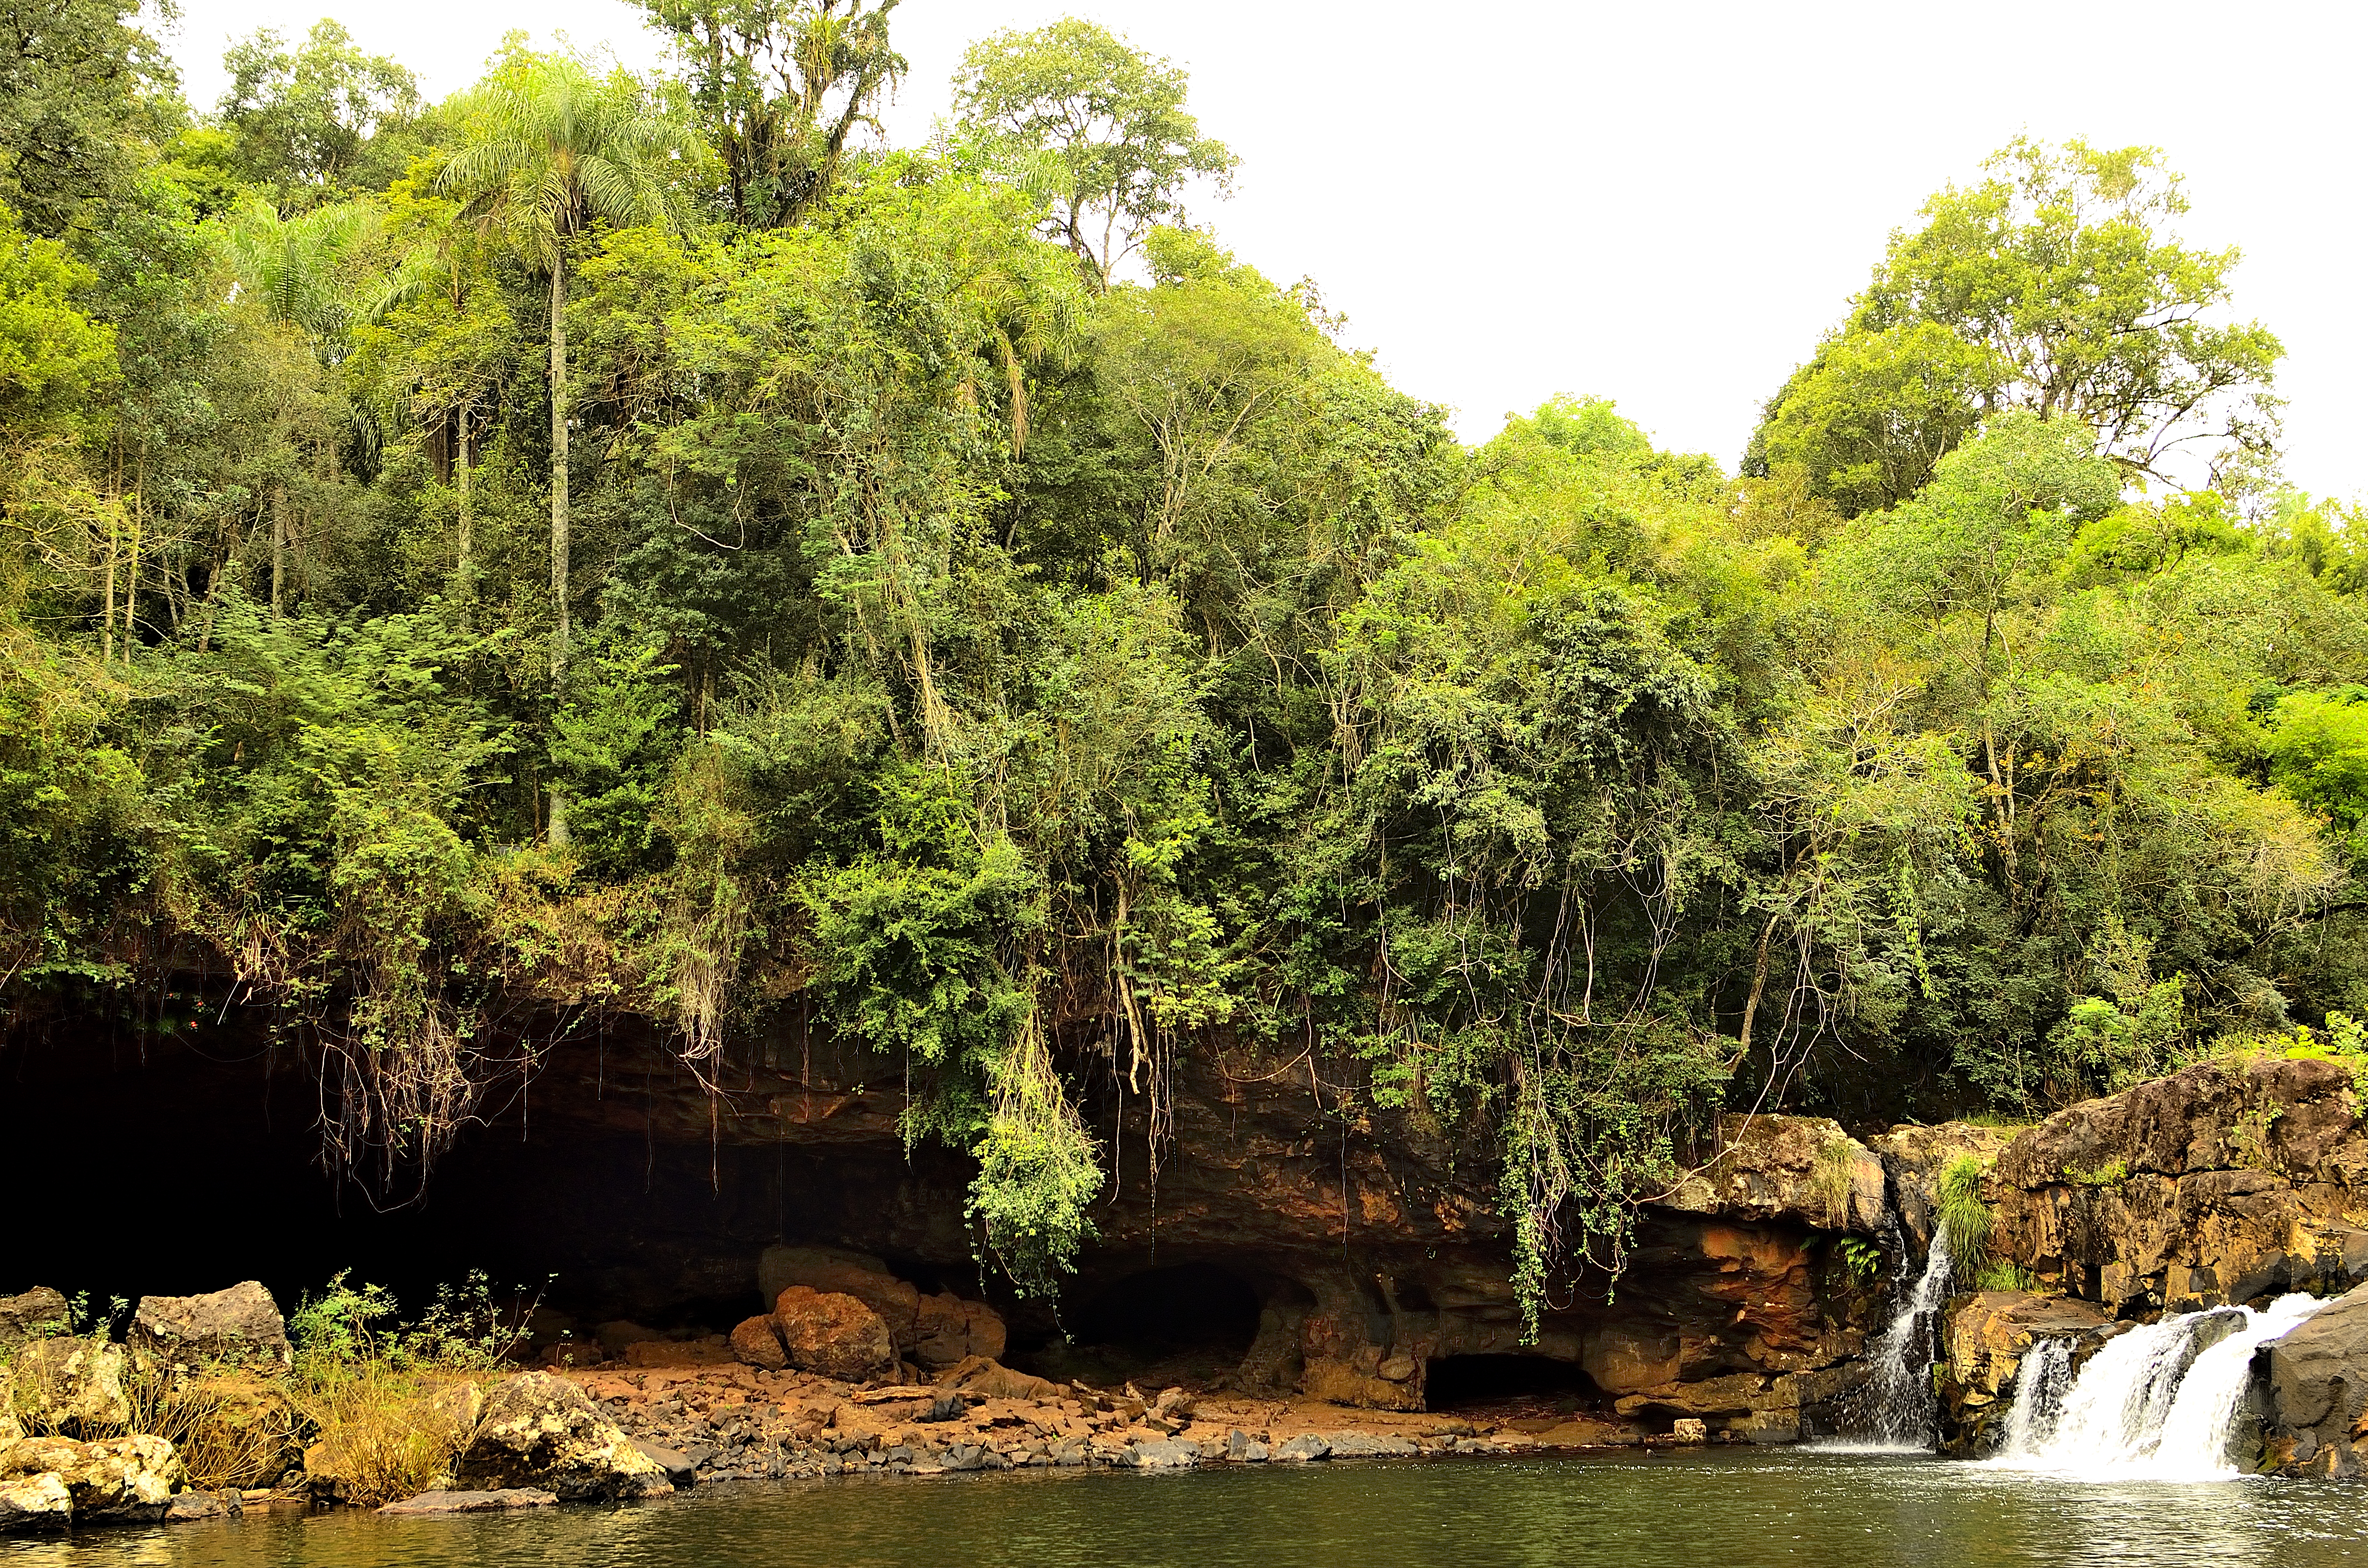
tree, forest, wilderness, leaf, flower, river, stream, jungle, autumn, botany, garden, camping, vegetation, rainforest, woodland, misiones, grutaindia, garuape, habitat, water feature, ecosystem, natural environment, woody plant